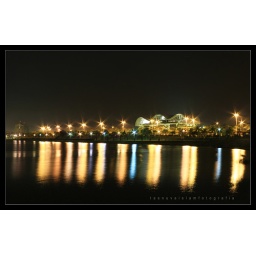
the building in the picture is the house of Mr.Limkokwing of LIMKOKWING University Malaysia...the smartest house in cyberjaya with a tremendous view .